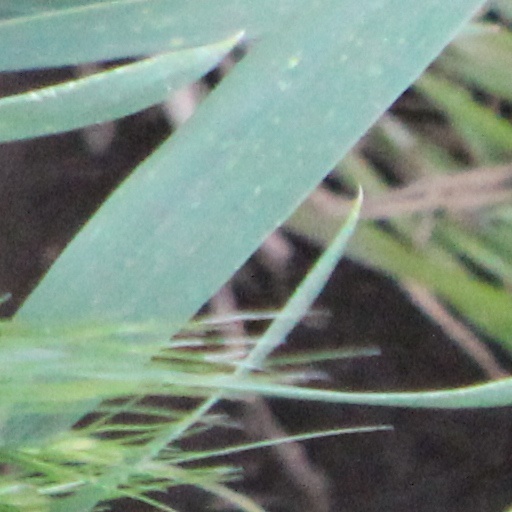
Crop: wheat